Manor House in Mošovce

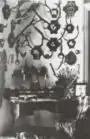
Interior of the manor house

The manor house had originally two stories, with a rectangular ground-plan. The building has a block character, and is situated at the edge of an extensive park. Its frontal façade creates the border of the square. Considering the usage of space, the entrance parts of the ground floor are conceived in a rather grandiose style. Other rooms are connected to the entrance corridor. Cellars are built under a part of the object with a 9 meter deep well located in the basement. A wide, wooden staircase provides access to the first floor. The rooms in the ground-floor have simple arches without any distinct ornaments. The only exception is the so-called „writing-room“, with a plastic motive on the ceiling, corresponding with its purpose: a sealed envelope with four hearts. According to the legend, this is where the countess’s love letters were written. Most rooms on the first floor have straight ceilings. A representative character can be observed in a room with a rococo-classical furnace. Inside one can find original doors and rococo-classical forged rails at the ground-floor windows.